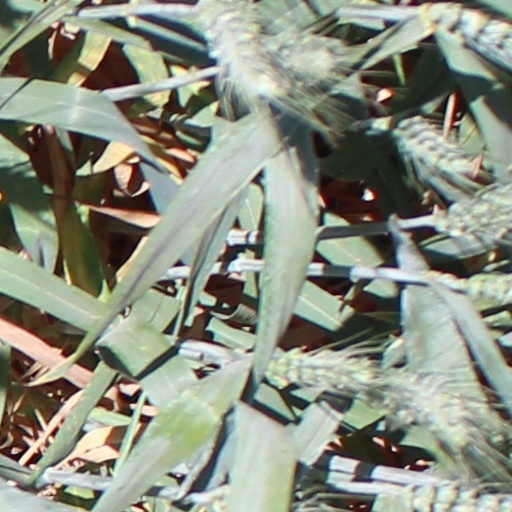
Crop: wheat